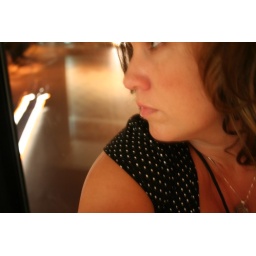
I was sitting on the bridge with the cars going by below.